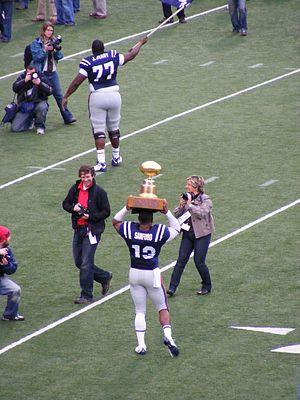
Un Bowl ou Bowl Game est une rencontre de football américain, la plupart du temps au niveau universitaire organisé par la NCAA en tant que matchs d'après-saison. Ce sont des finales entre équipes universitaires, qui constituent le dernier match de la saison pour les équipes qualifiées.